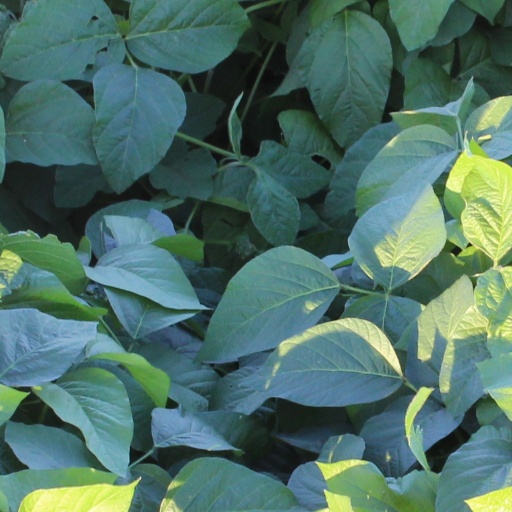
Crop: soybean